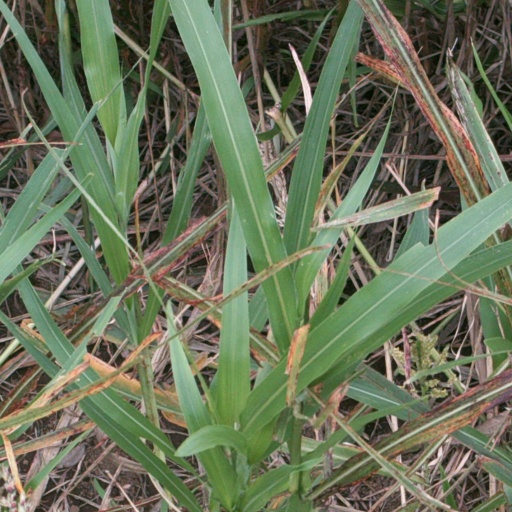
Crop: sorghum